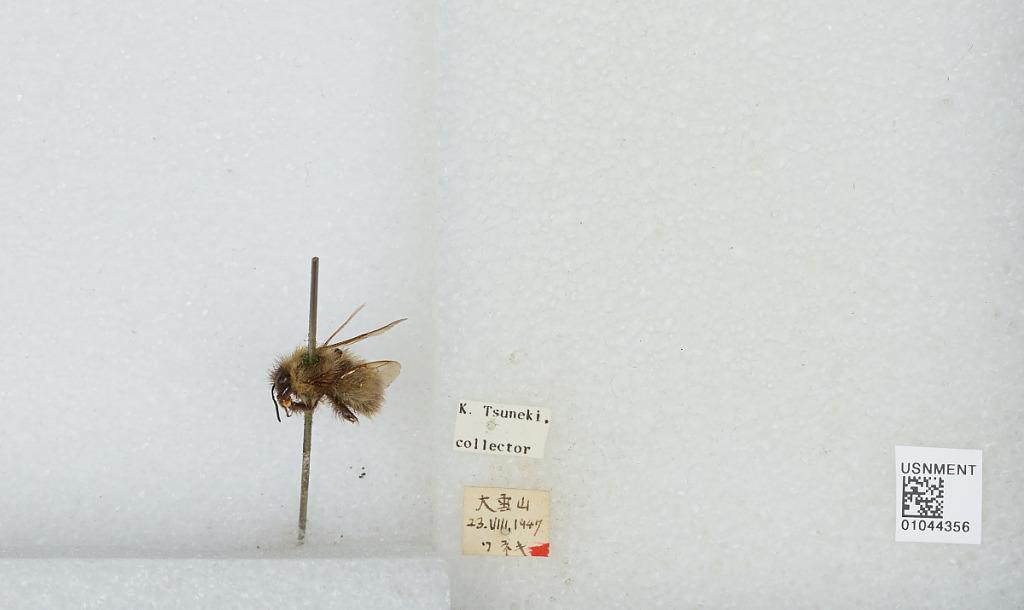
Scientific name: Bombus sp.
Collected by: K. Tsuneki
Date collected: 1947-8-23
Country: Japan
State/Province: Hokkaido
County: Kamikawa
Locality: Daisetsuzan